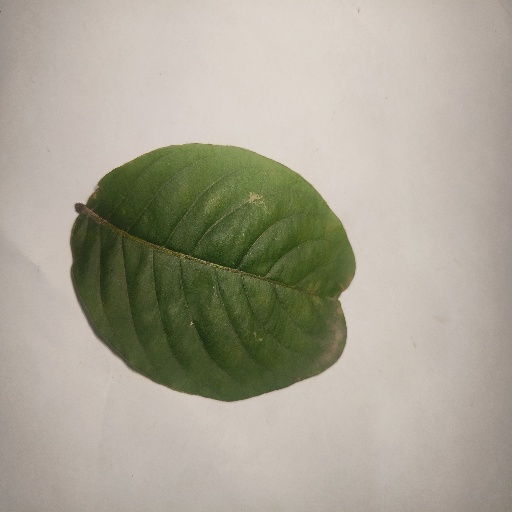
Species: HariTaki
Leaf condition: Healthy Leaf